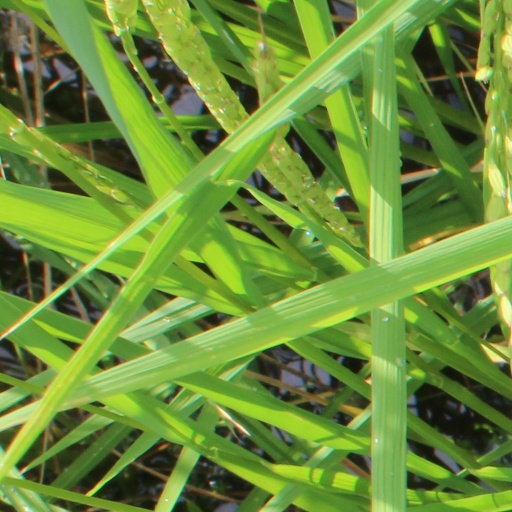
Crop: rice